Woodhouse Copse, Isle of Wight

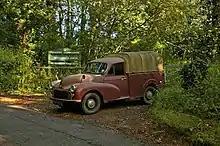
Entrance to Woodhouse Copse

Woodhouse Copse is a wood located on the north east side of the Isle of Wight between Whippingham and Wootton. It is 18 hectares in area.